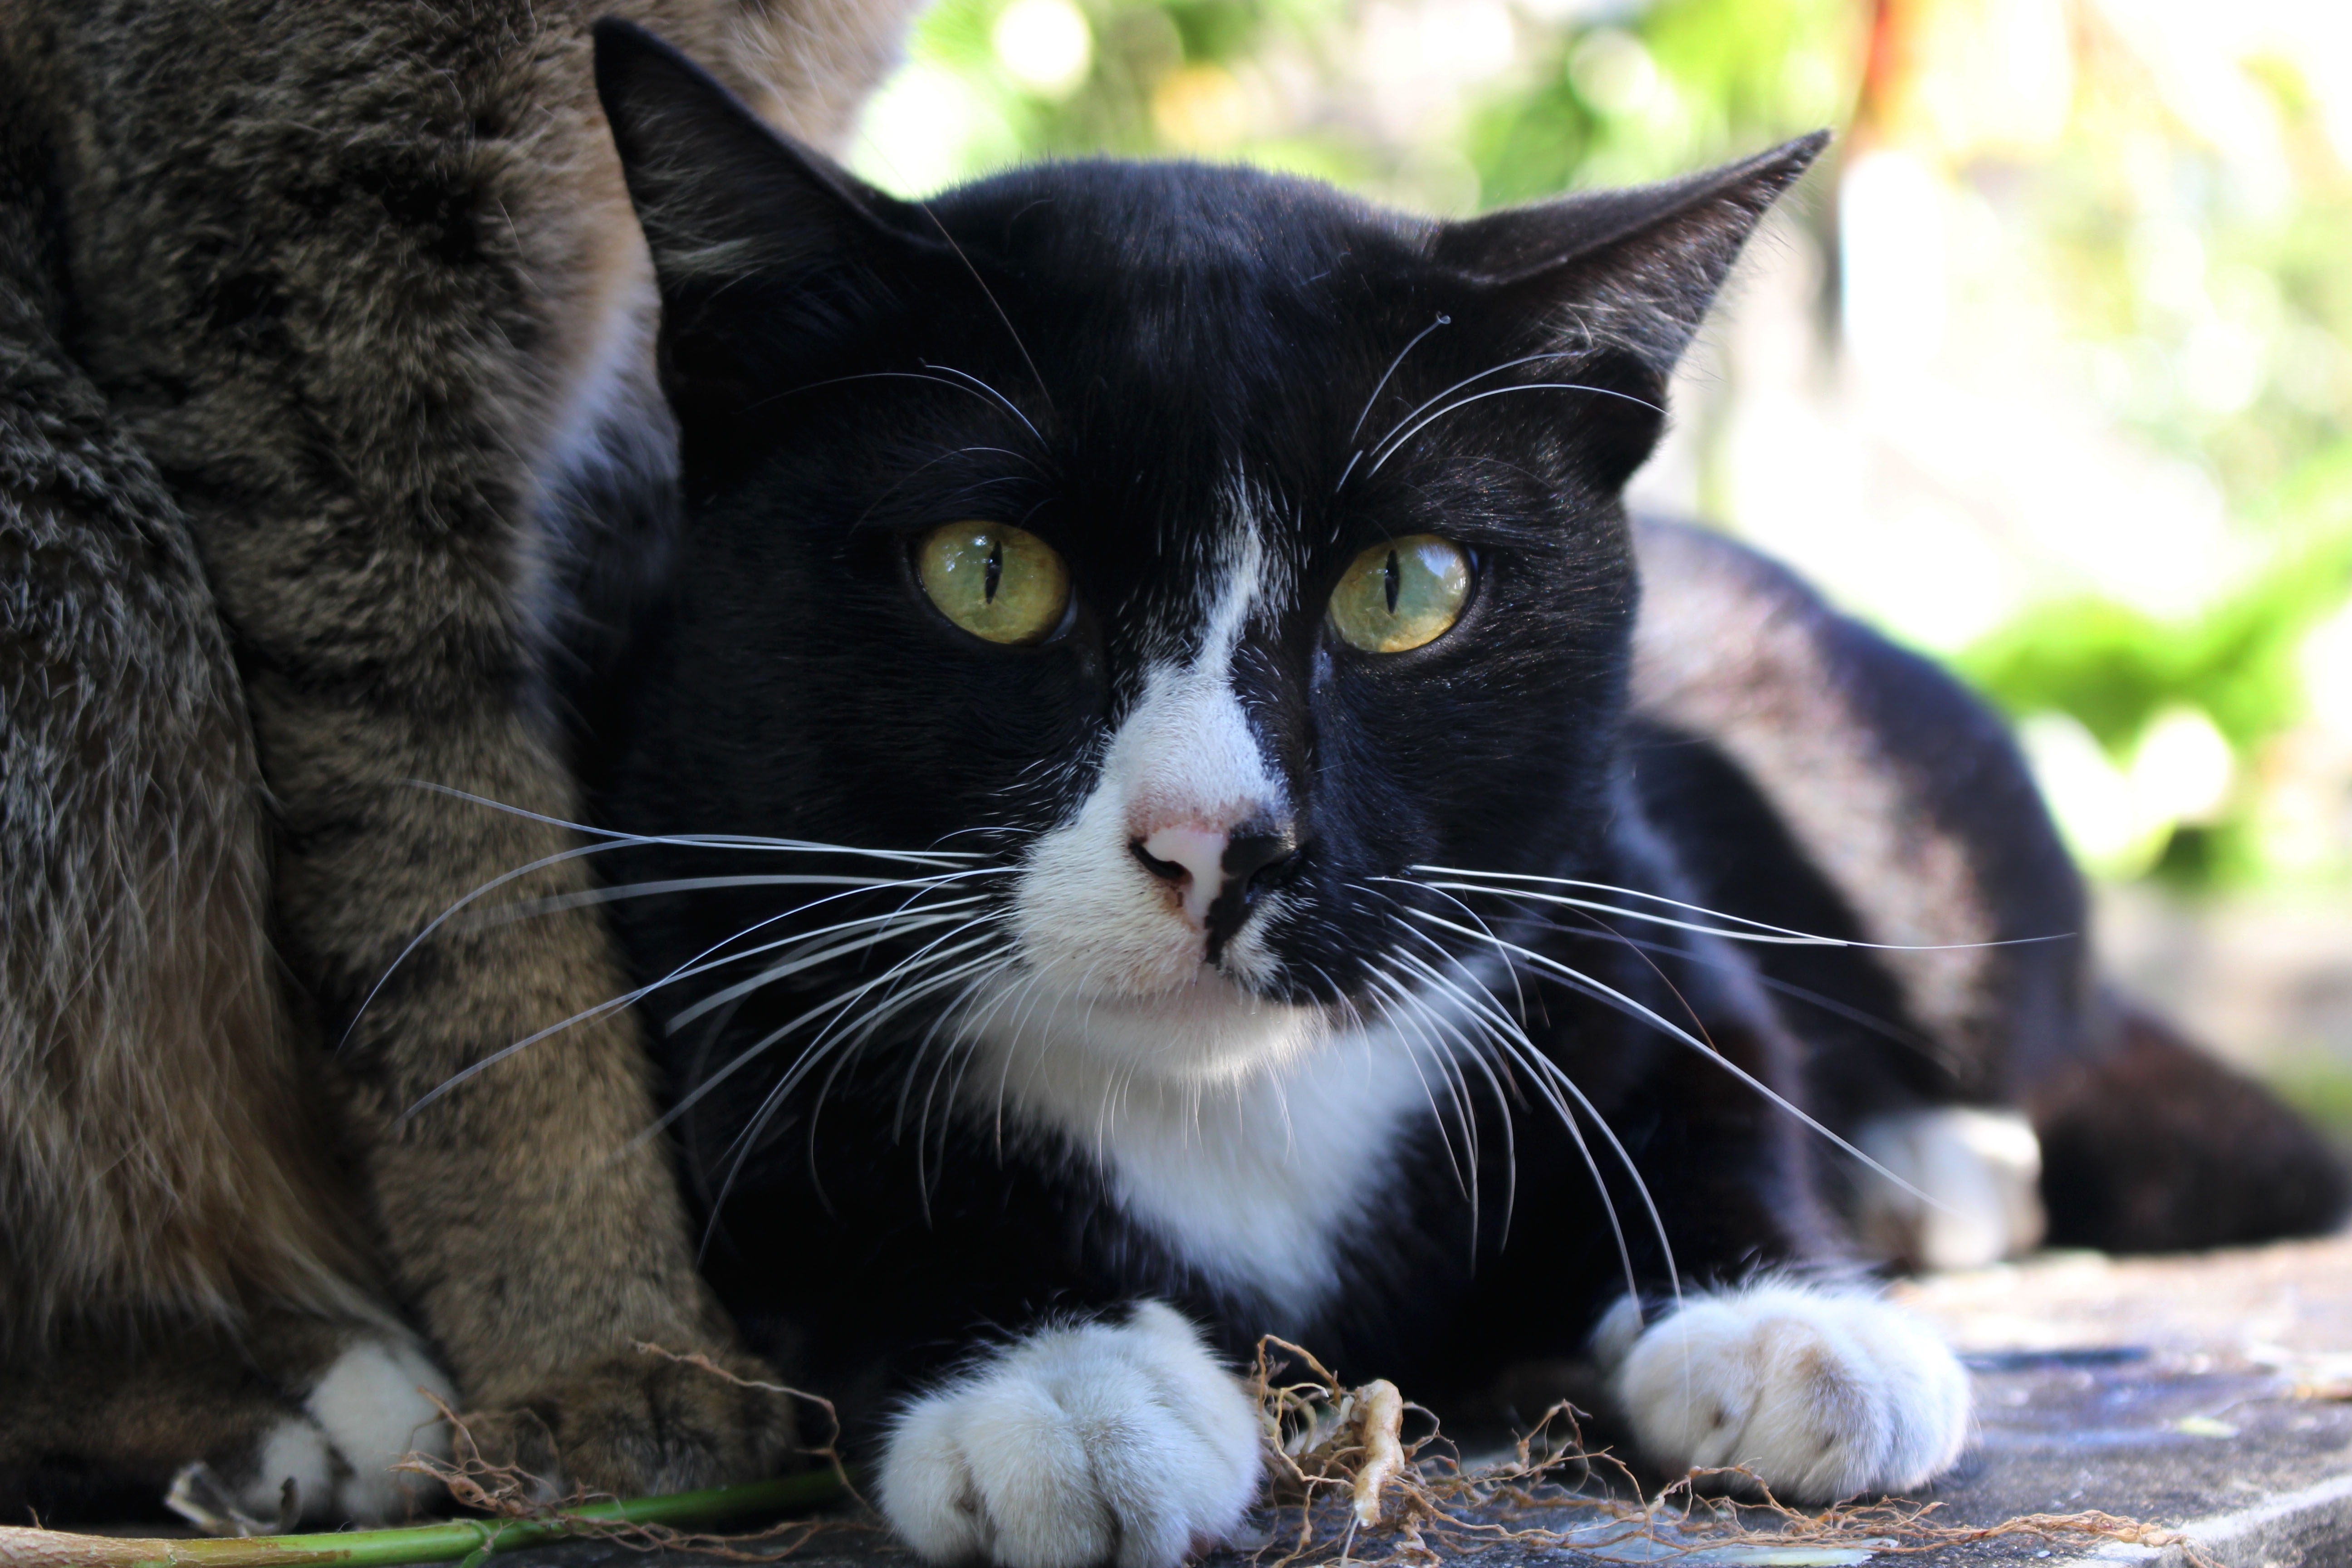
outdoor, hair, animal, cute, looking, pet, fur, portrait, young, cat, sitting, feline, tabby, mammal, black cat, black, fauna, face, eyes, whiskers, paw, vertebrate, domestic, adorable, serious, european shorthair, small to medium sized cats, cat like mammal, domestic short haired cat